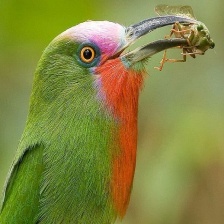
Species: RED BEARDED BEE EATER
Scientific name: NYCTYORNIS AMICTUS
ImageNet parent category: bee_eater